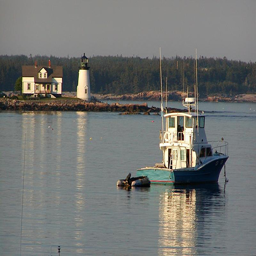
a boat sailing in a body of water bordered by tall shrubbery
A small blue and white fishing boat anchored off shore
A small boat going down a lake with a lighthouse in the back.
A boat floating along a body of water.
A boat in a body of water with a house and lighthouse in the distance.